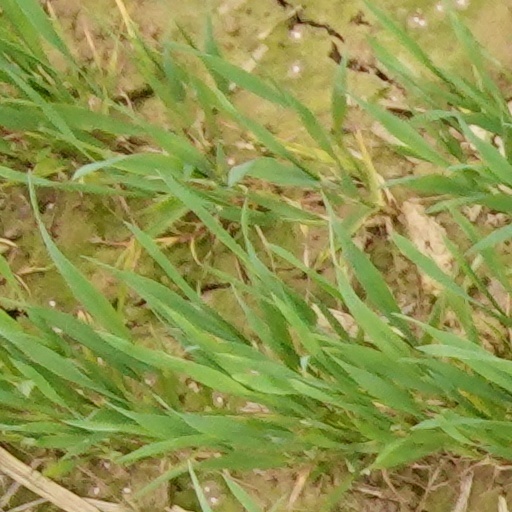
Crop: wheat